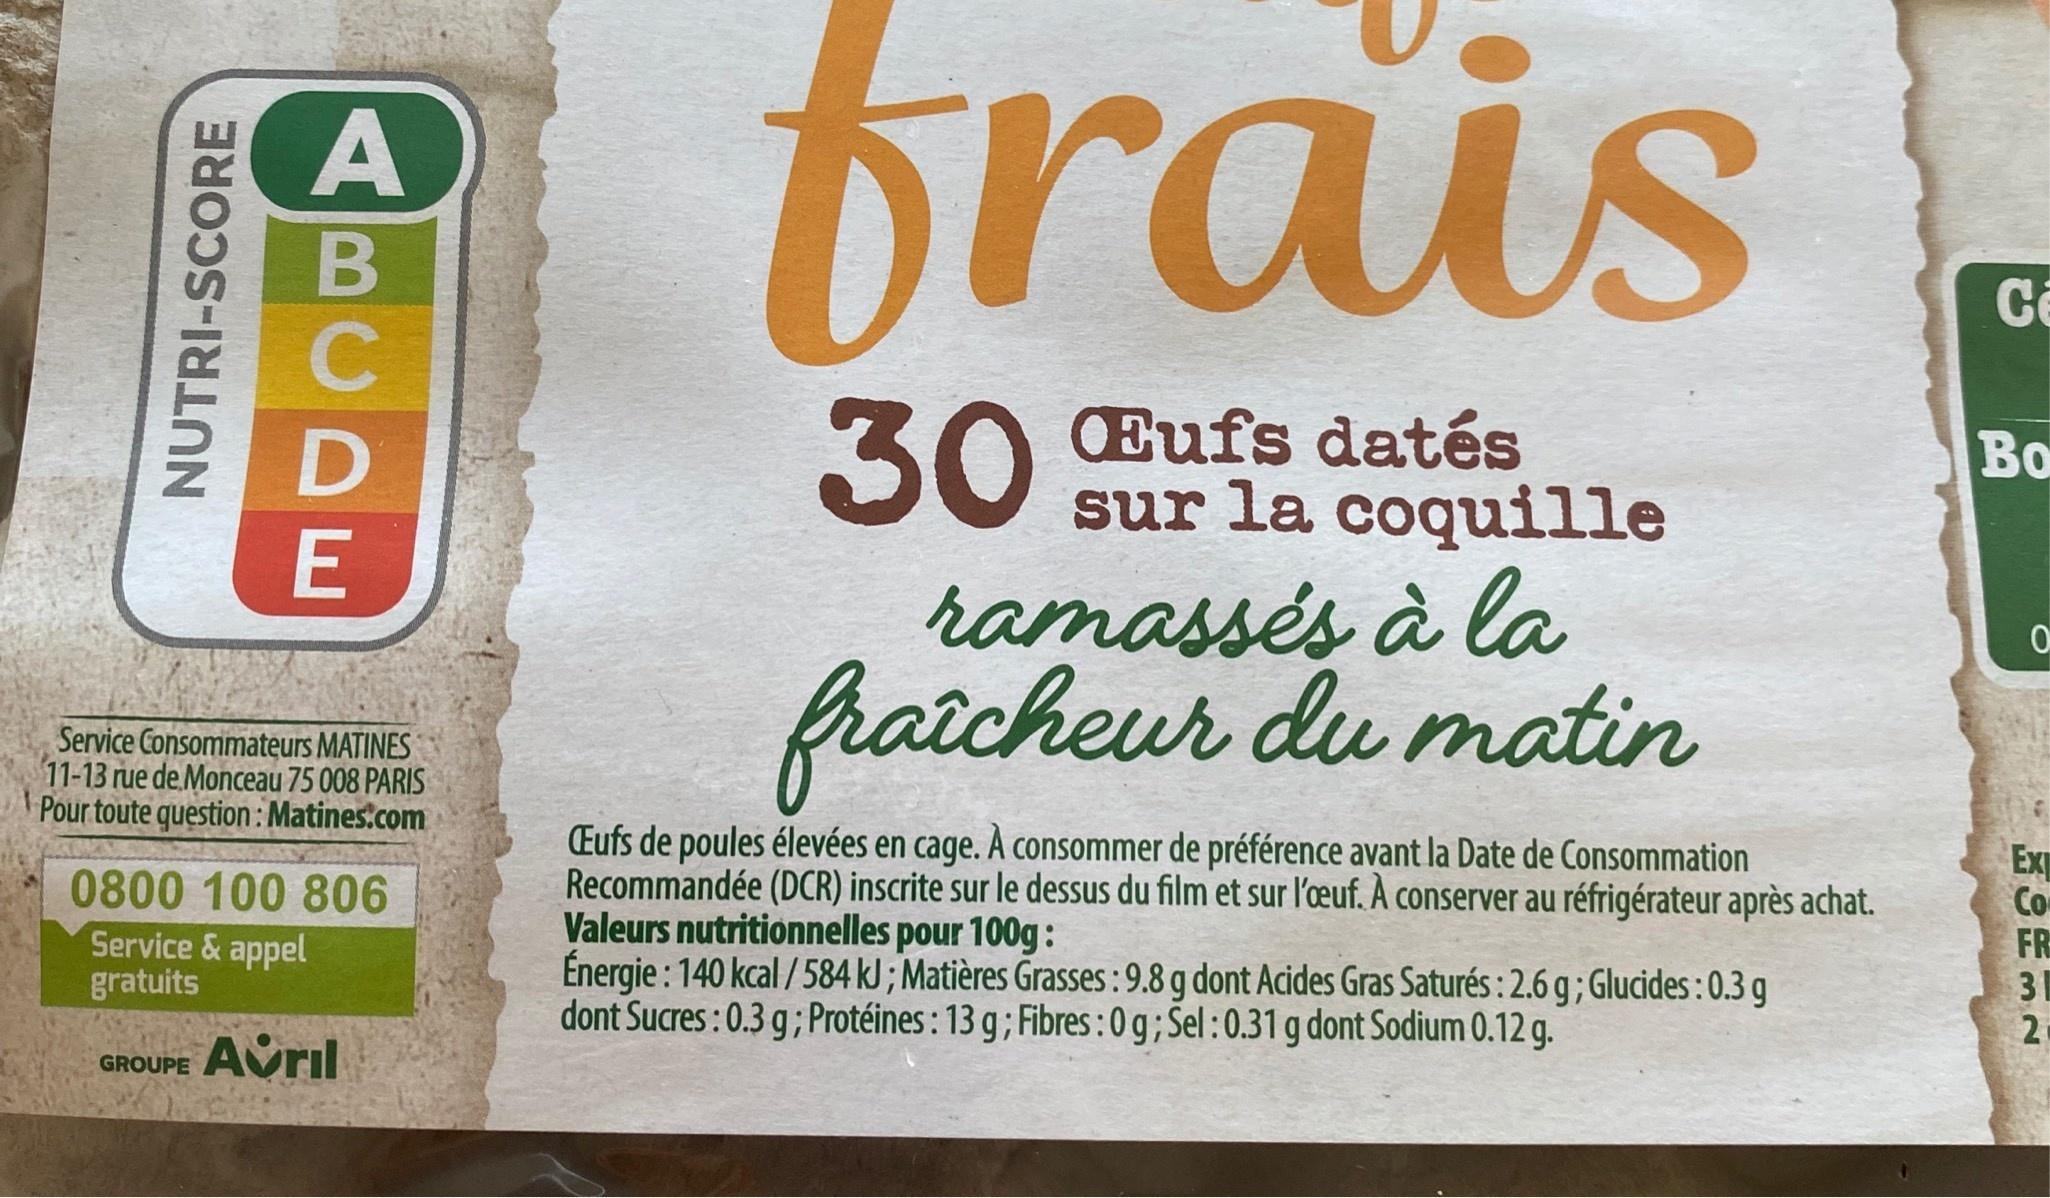
Nutri-Score label: nutriscore-a